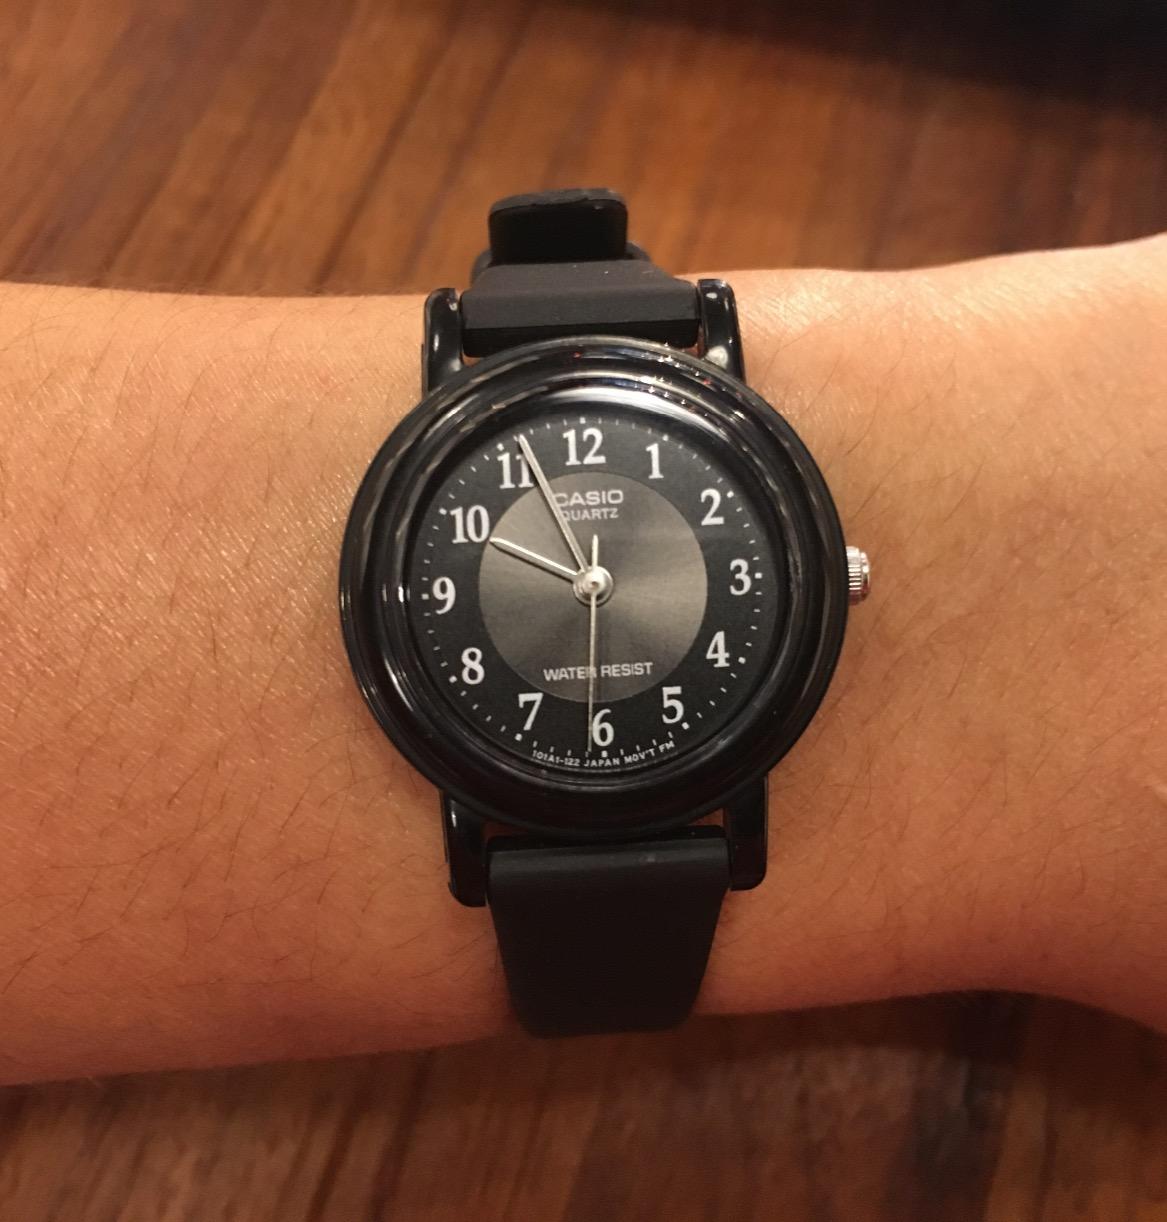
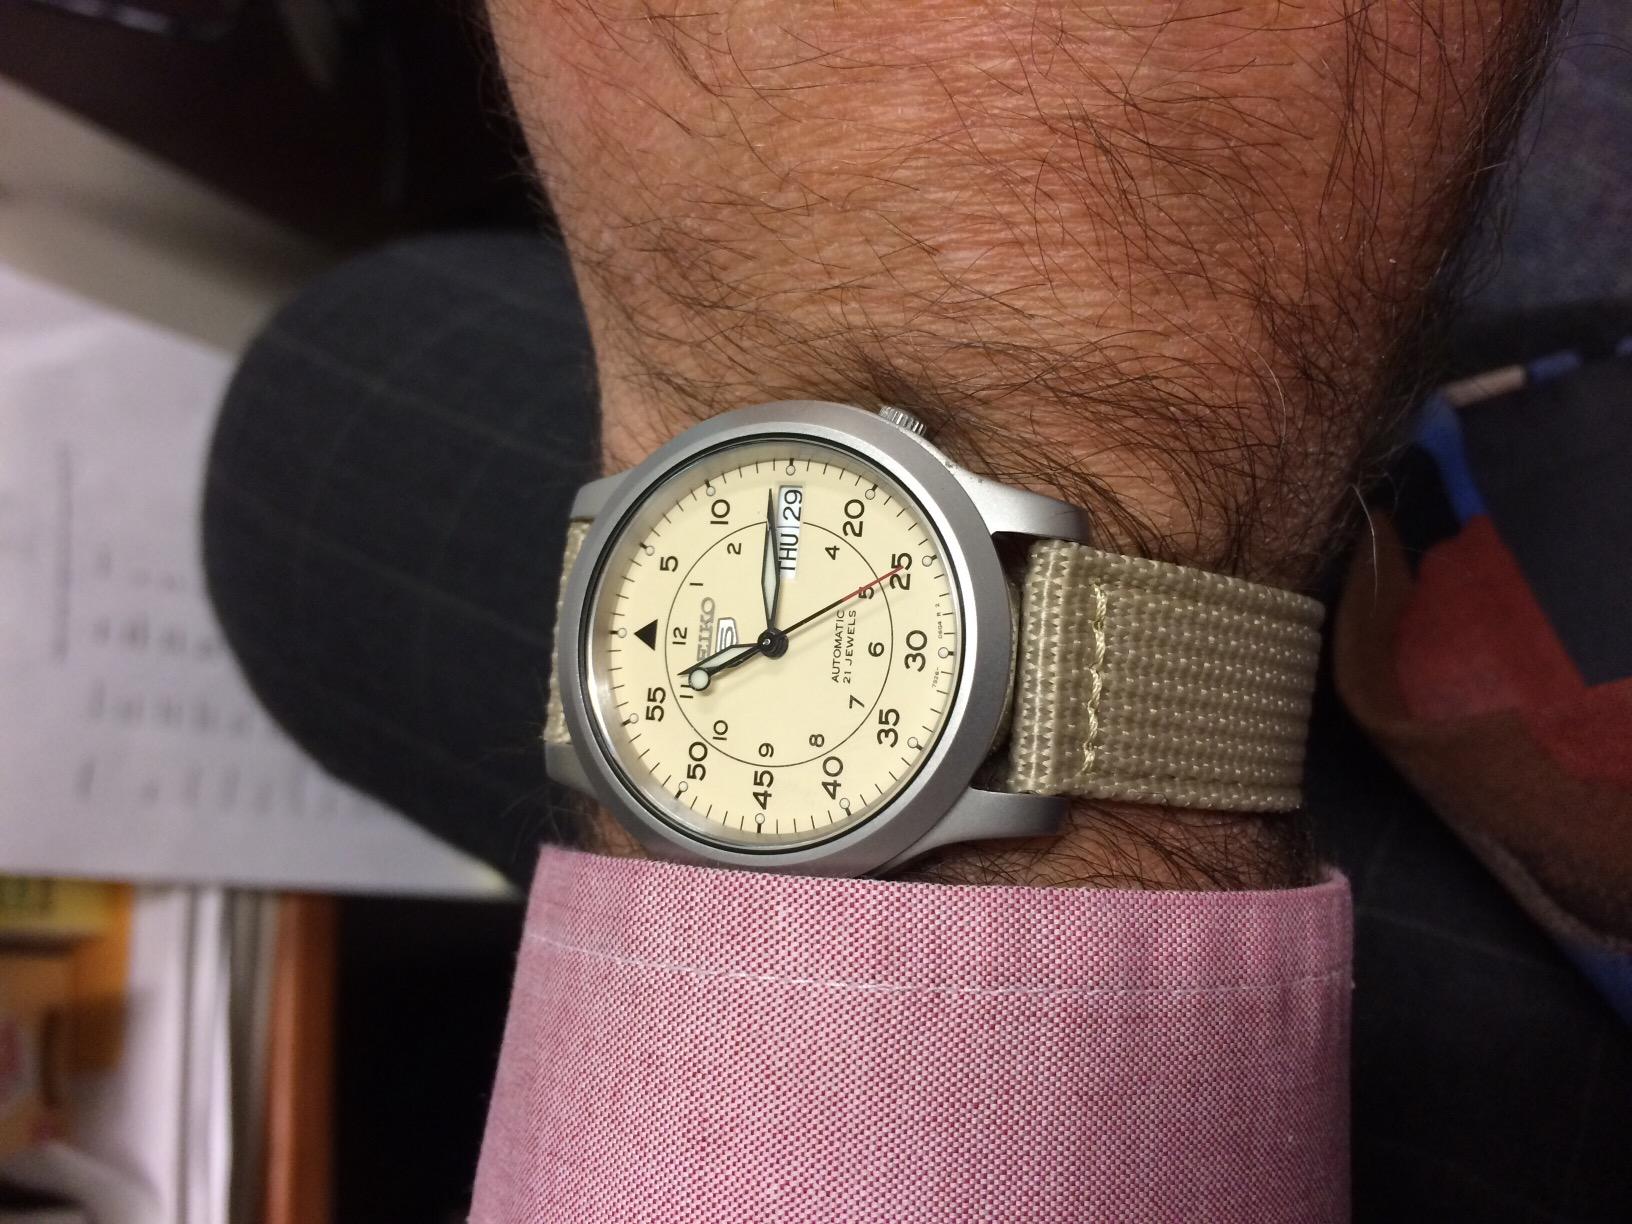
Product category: accessories_watch
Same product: no